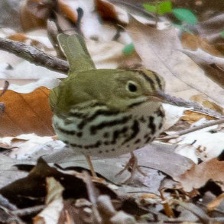
Species: OVENBIRD
Scientific name: SEIURUS AUROCAPILLA